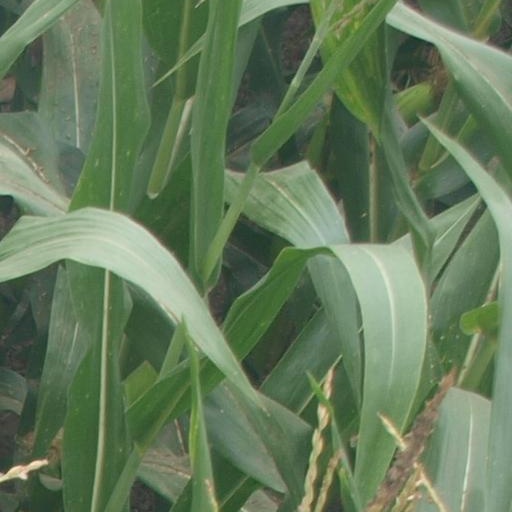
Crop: maize; corn